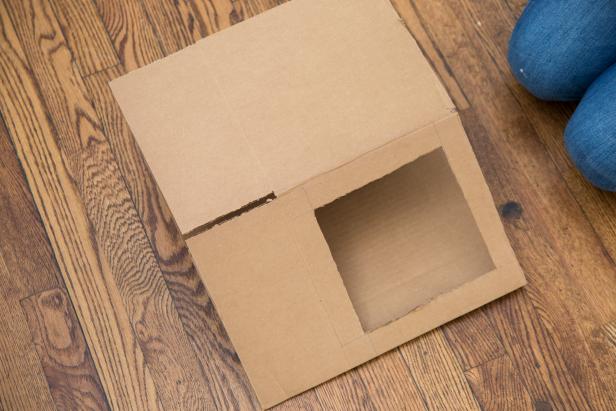
Label: cardboard